EuroLeague 2010–2020 All-Decade Team

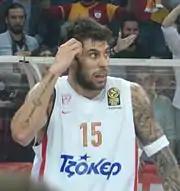
Georgios Printezis

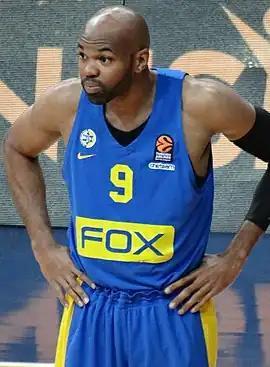
Alex Tyus

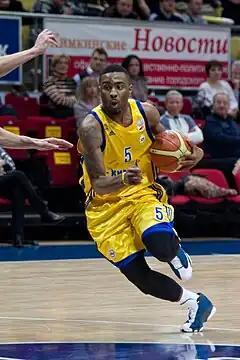
Keith Langford

There were 50 nominated players for the All-Decade Team. Voting included votes from selected media members and fans, as well as the league's 18 current (at the moment) head coaches and 18 current (at the moment) team-captains.